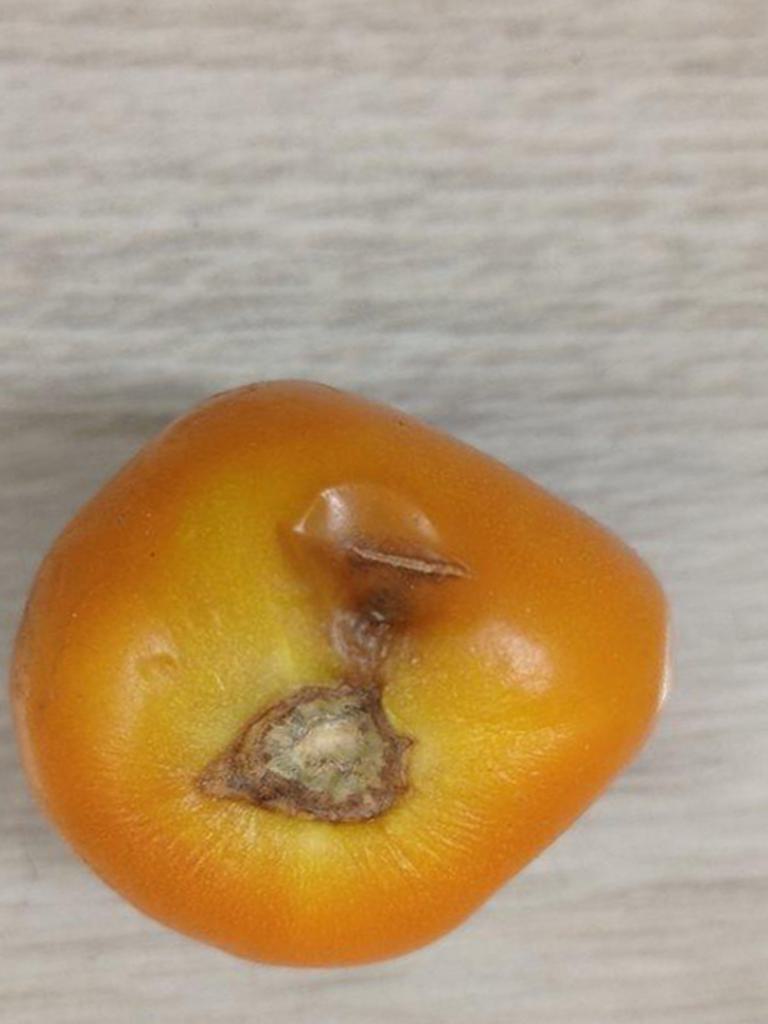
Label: Rotten